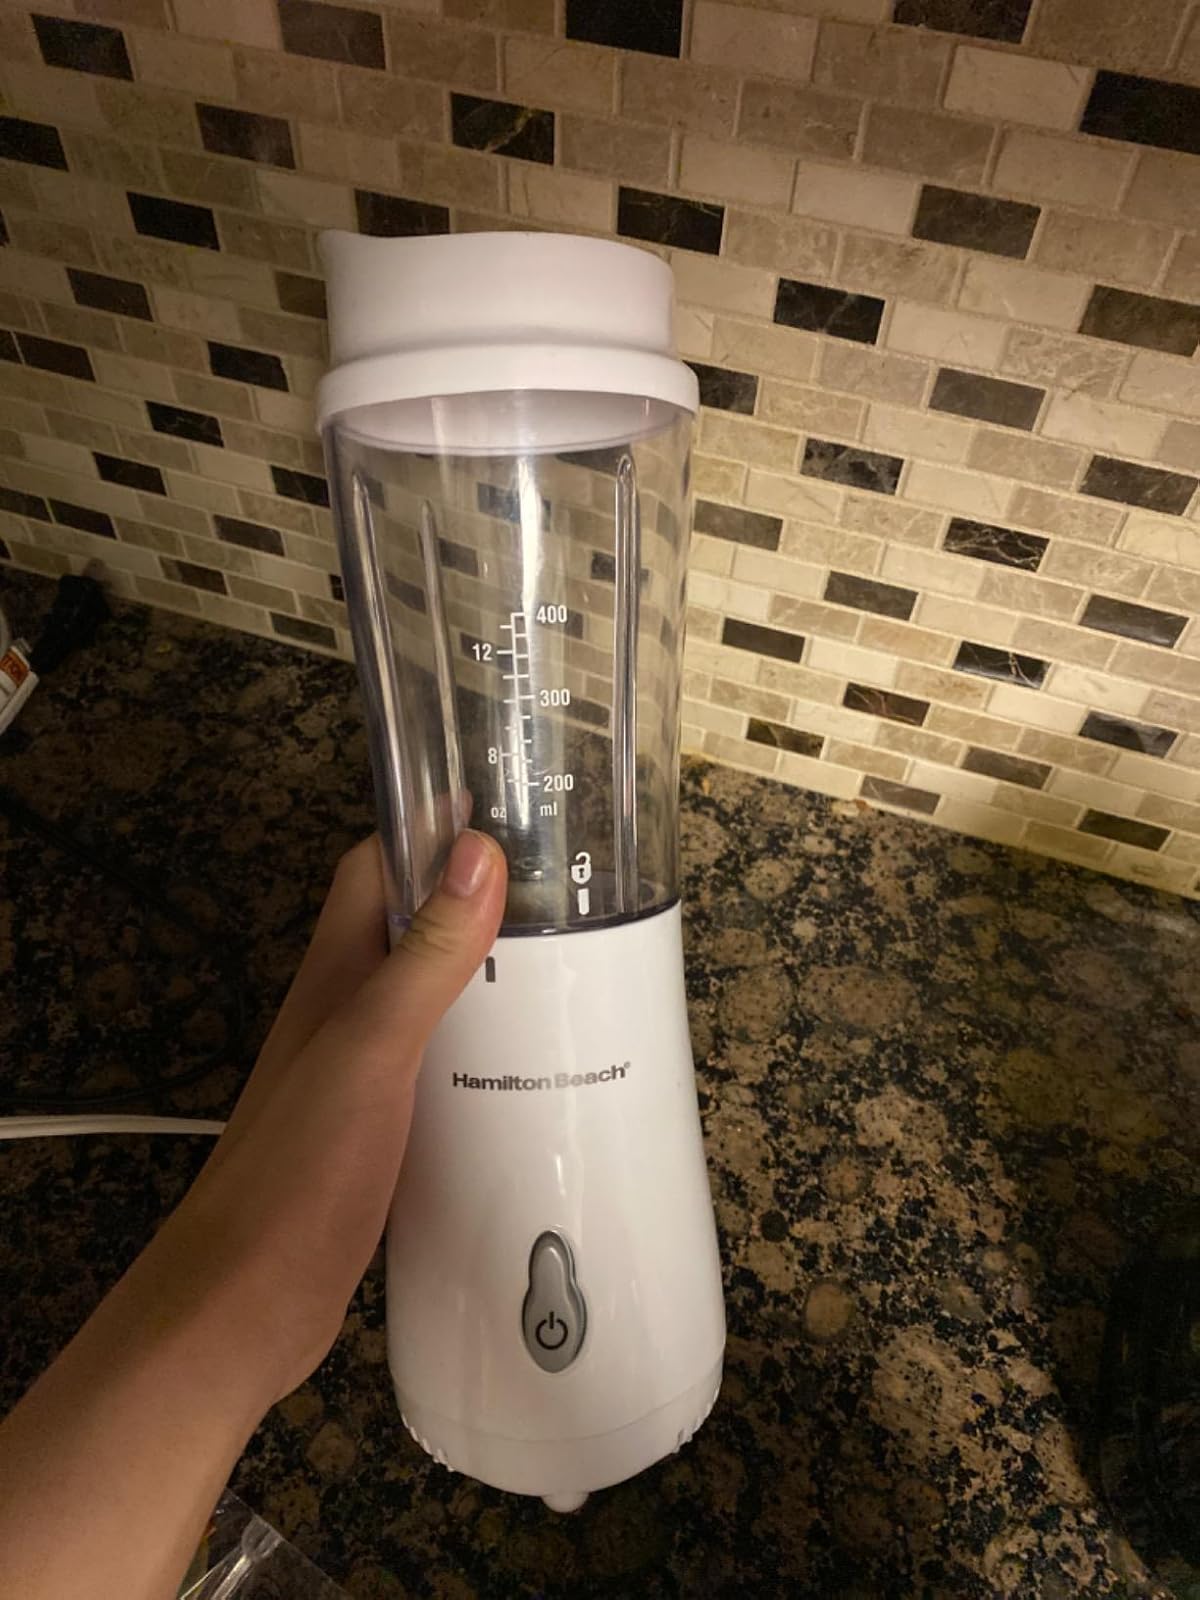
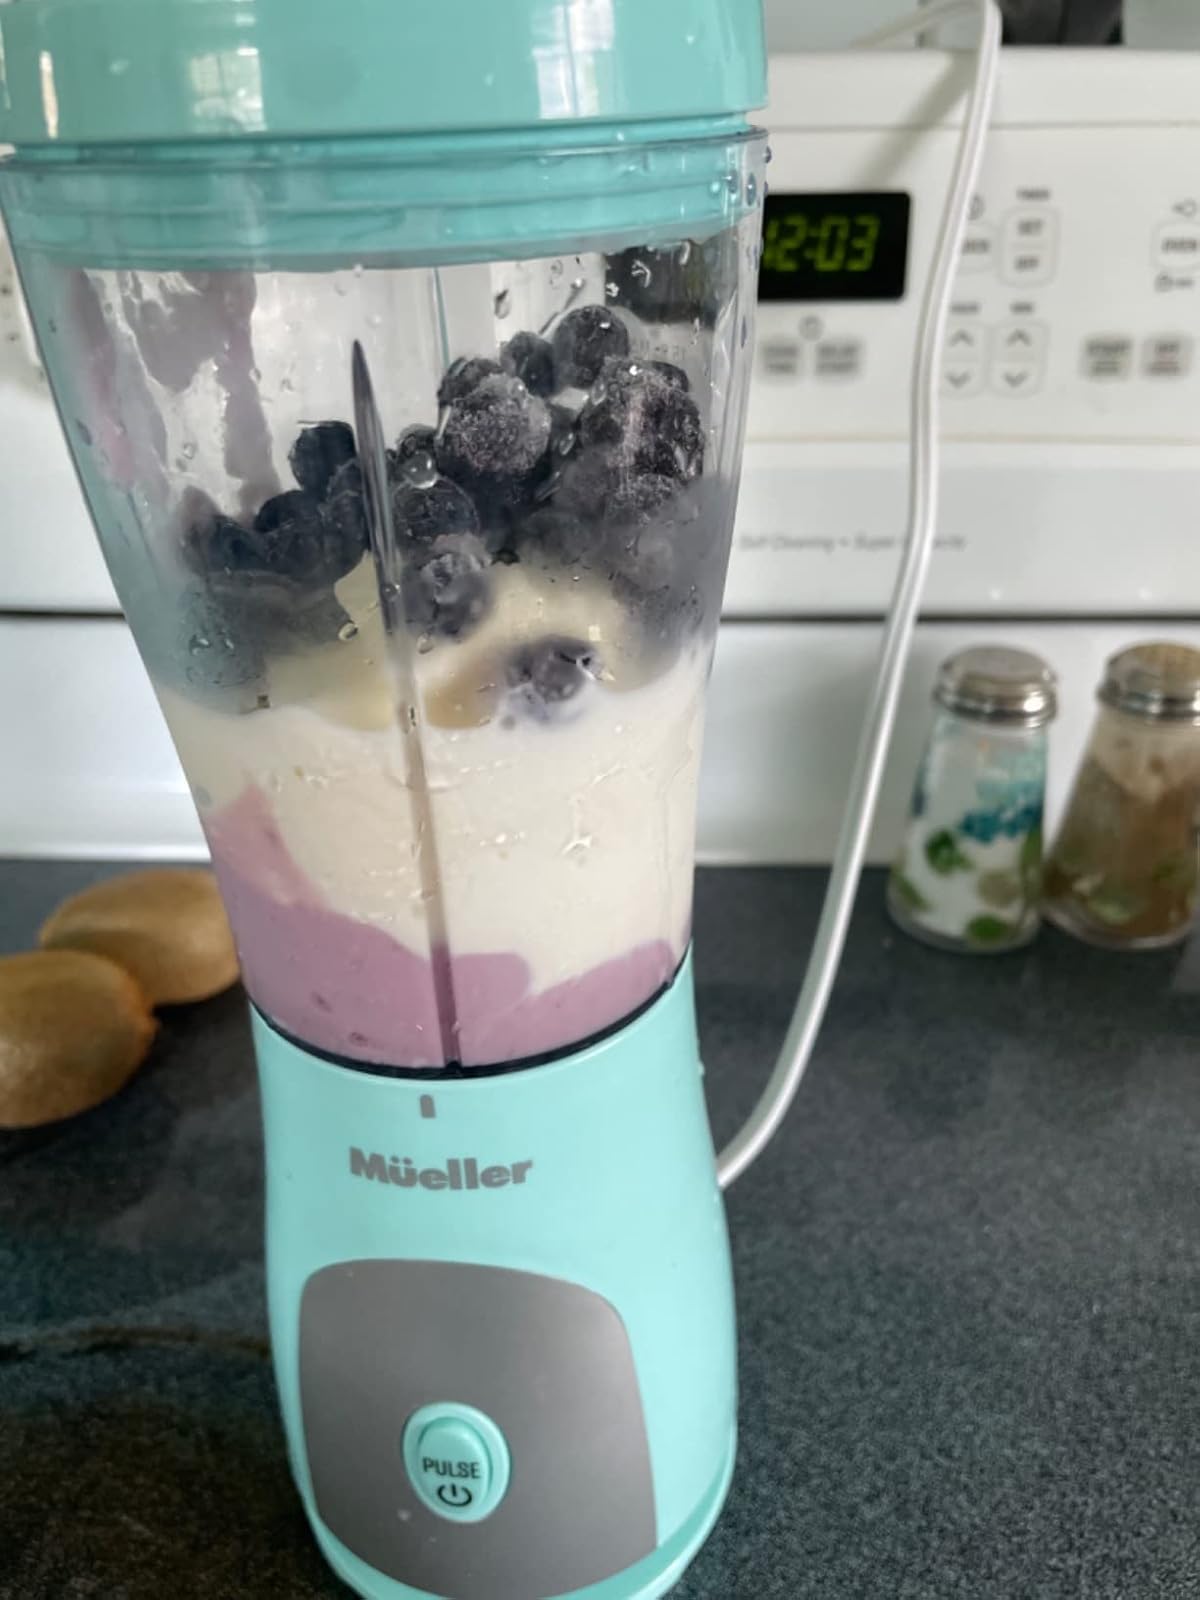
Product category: items_blender
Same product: no